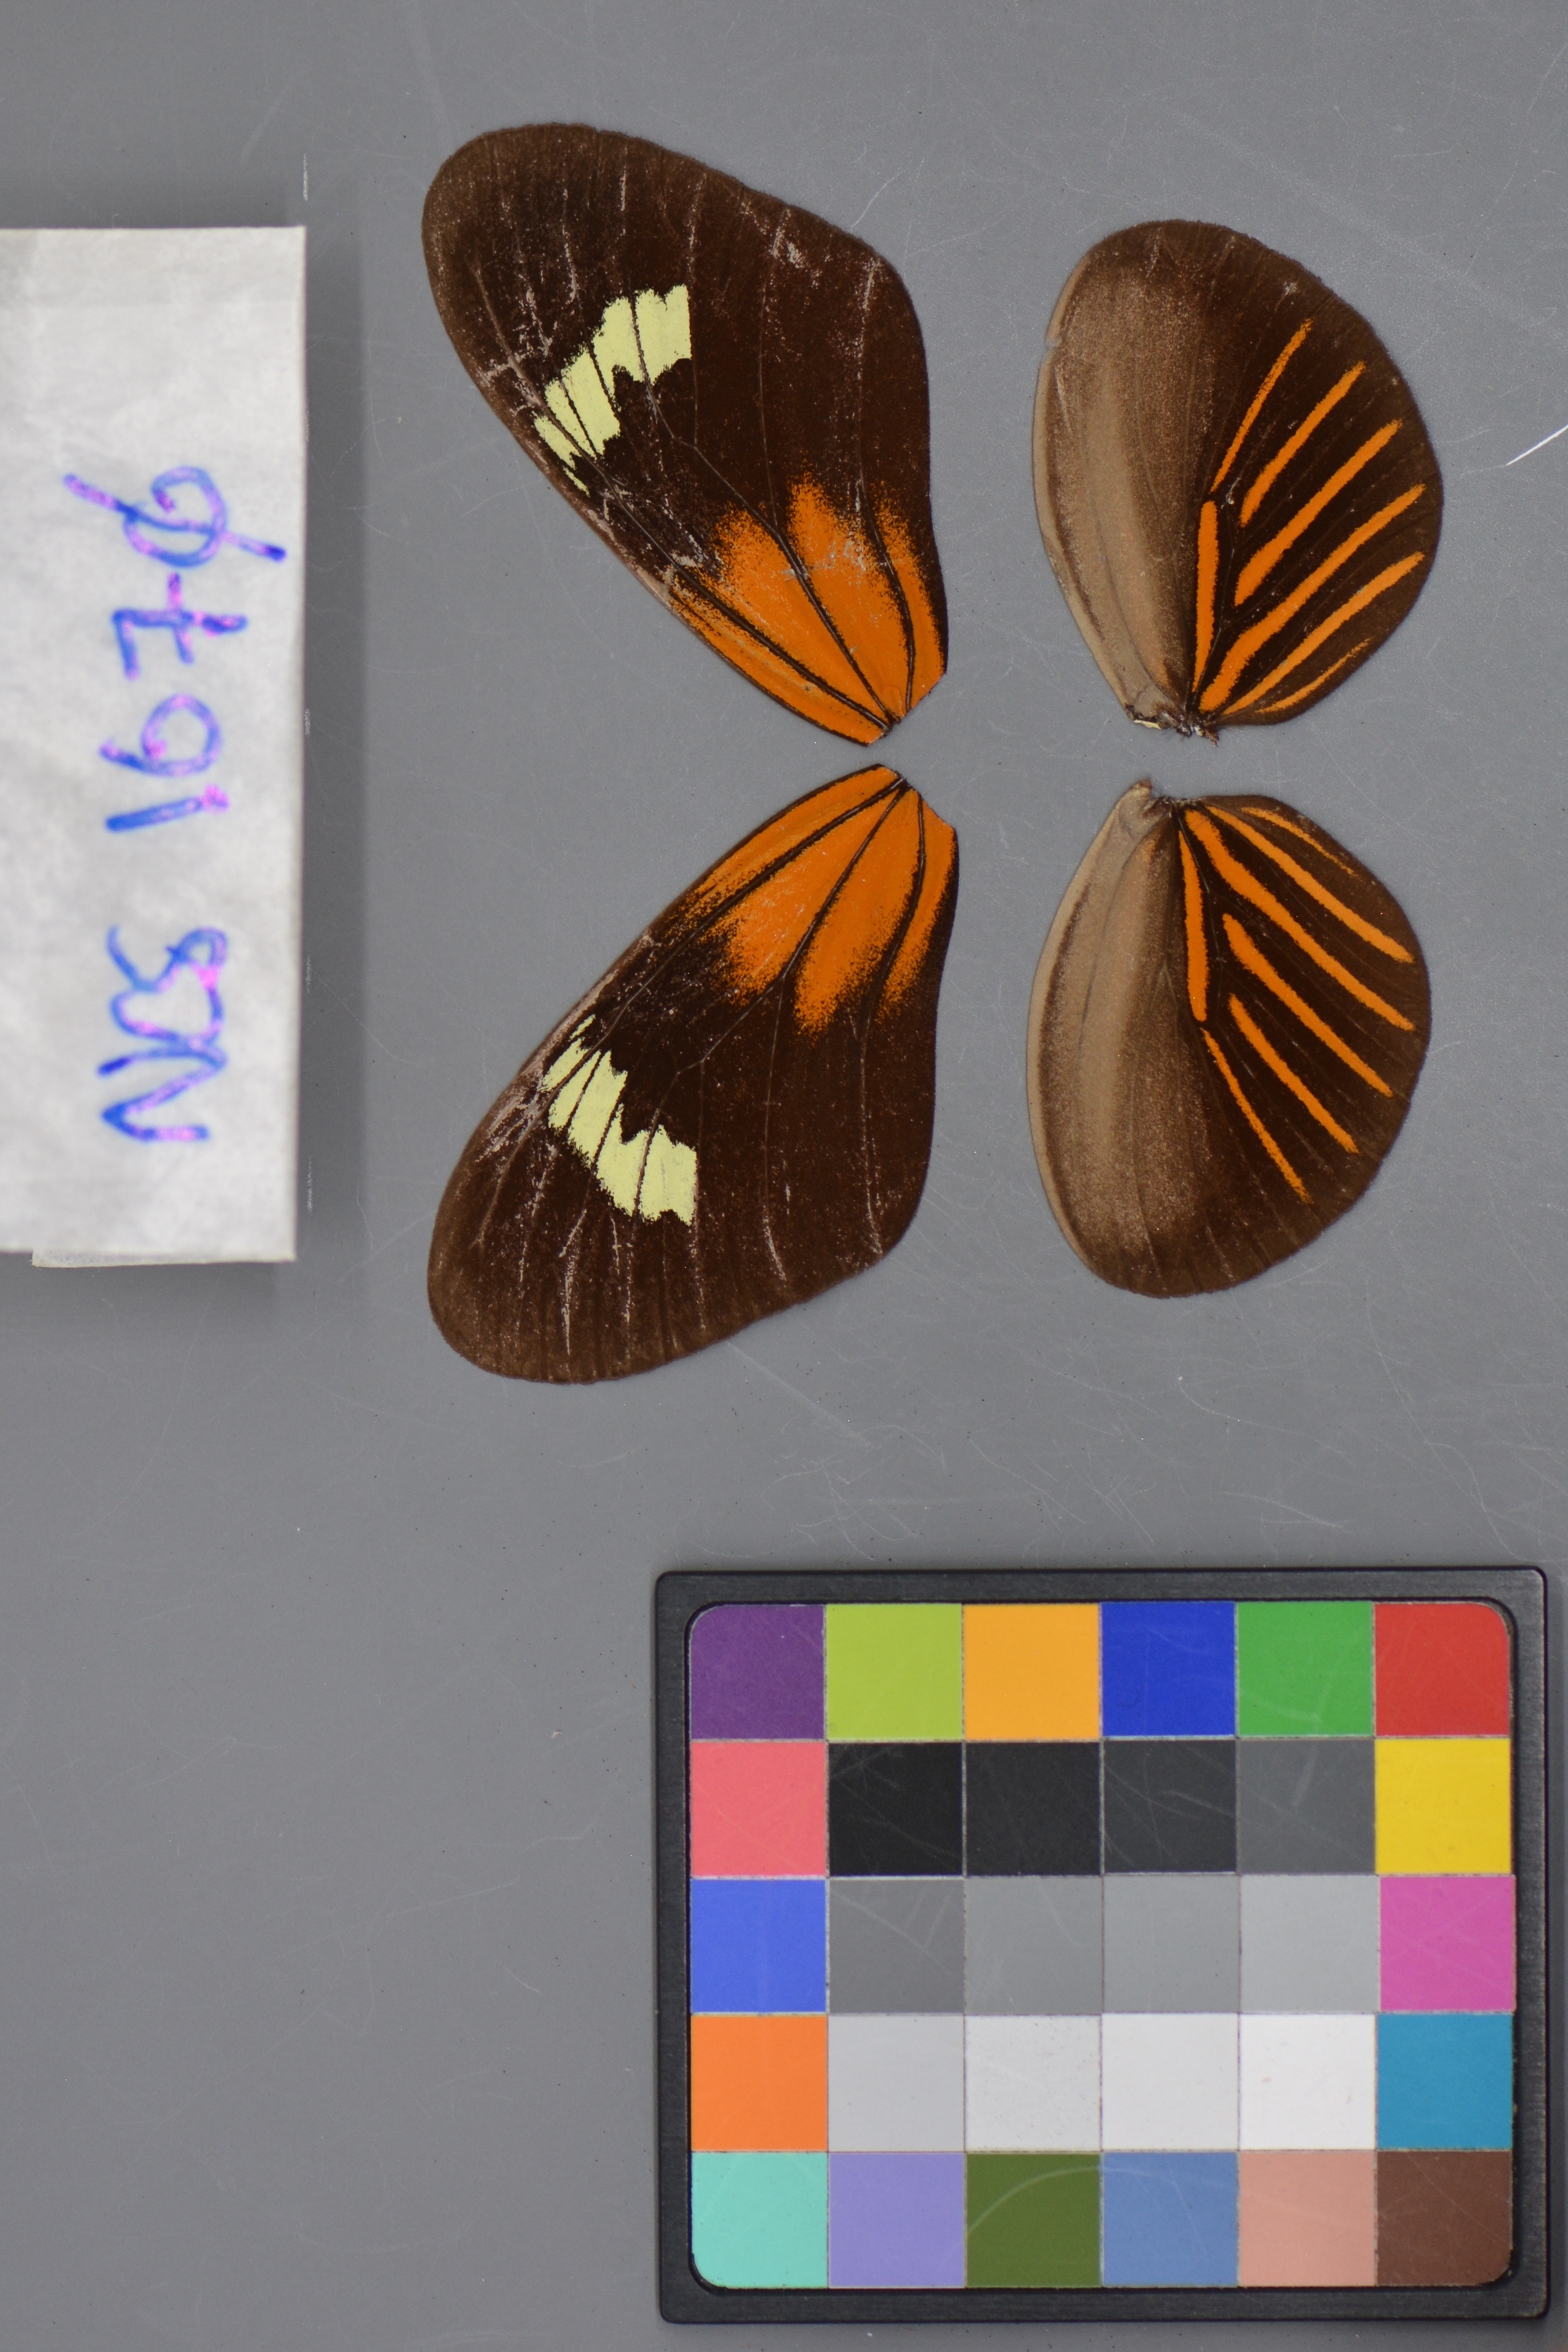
Genus: Neruda
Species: aoede
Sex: male
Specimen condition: dorsal
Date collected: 18-Aug-08